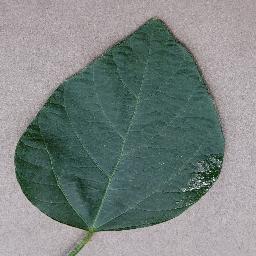
Label: Soybean___healthy